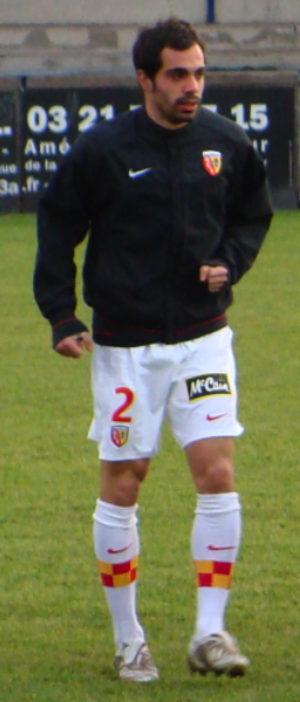
Marco Ramos, né le 26 avril 1983 à Levallois-Perret, est un footballeur franco-portugais.